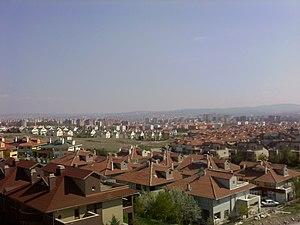
Mamak est une ville et un district de la province d'Ankara dans la région de l'Anatolie centrale en Turquie.